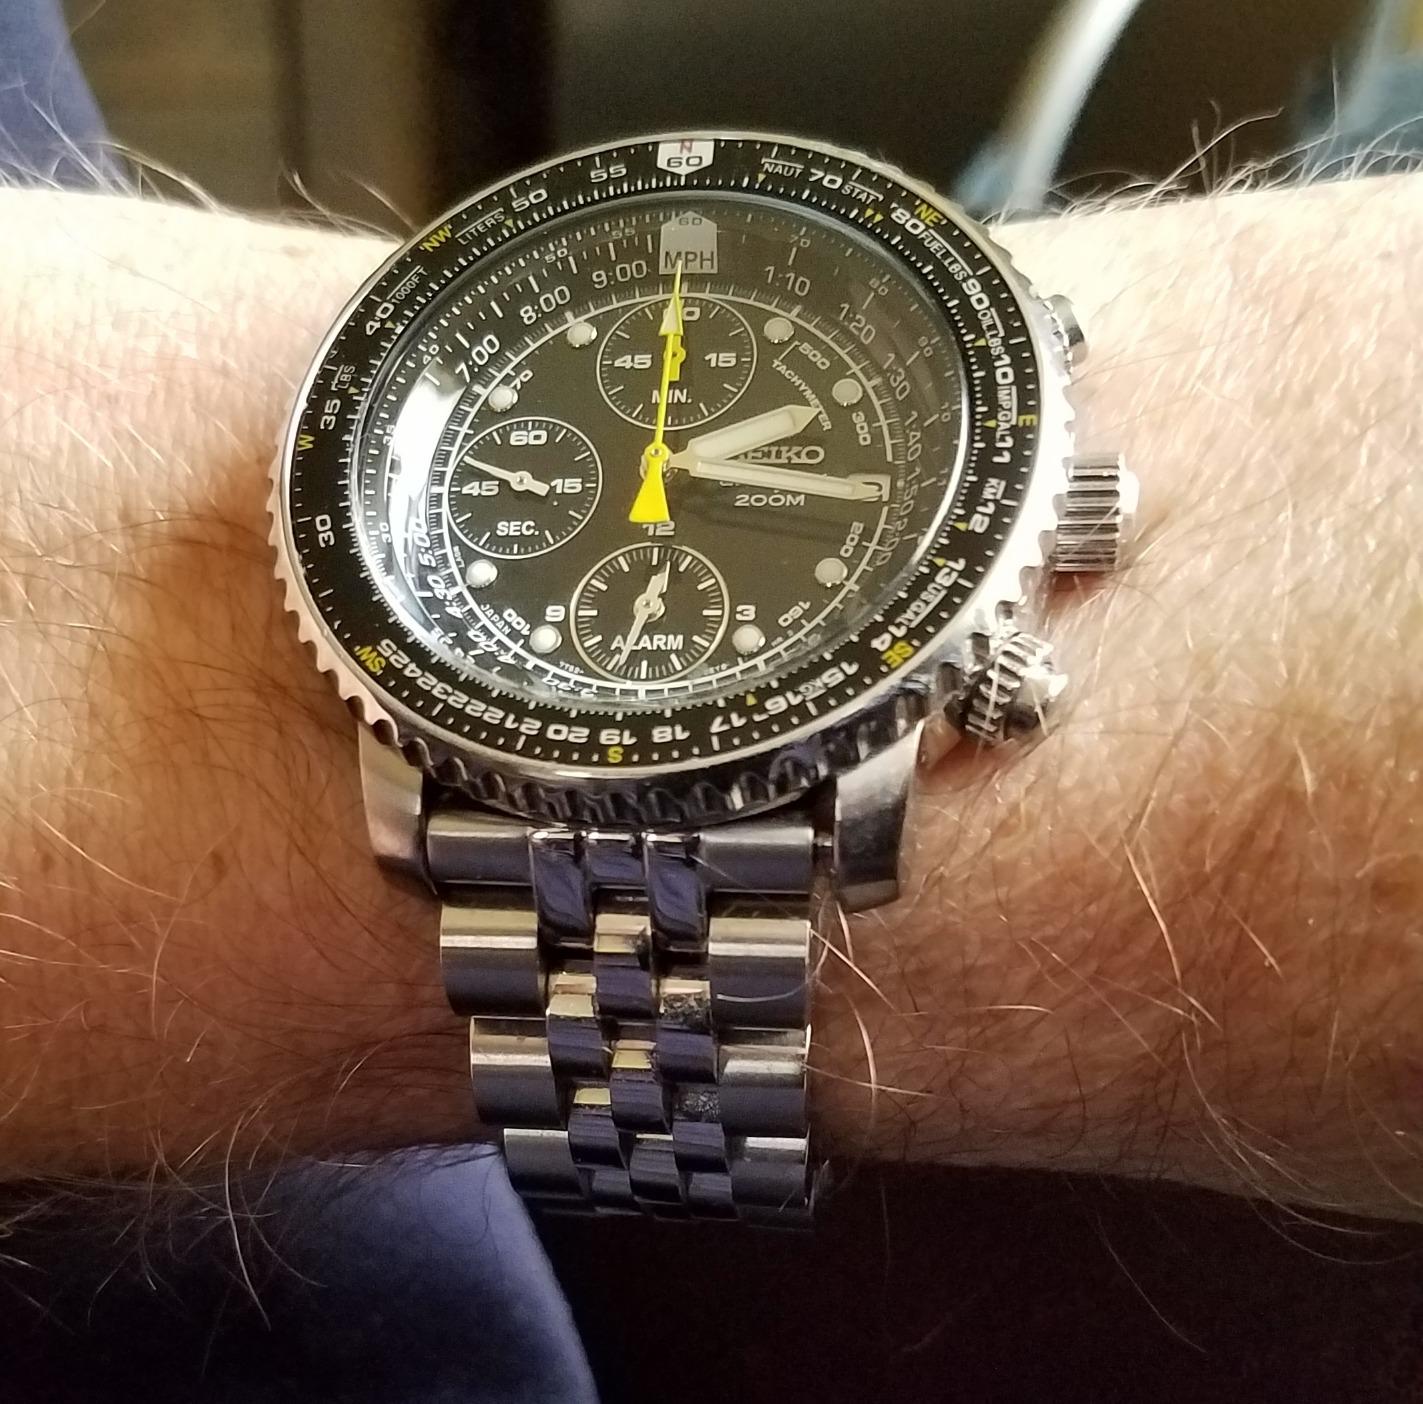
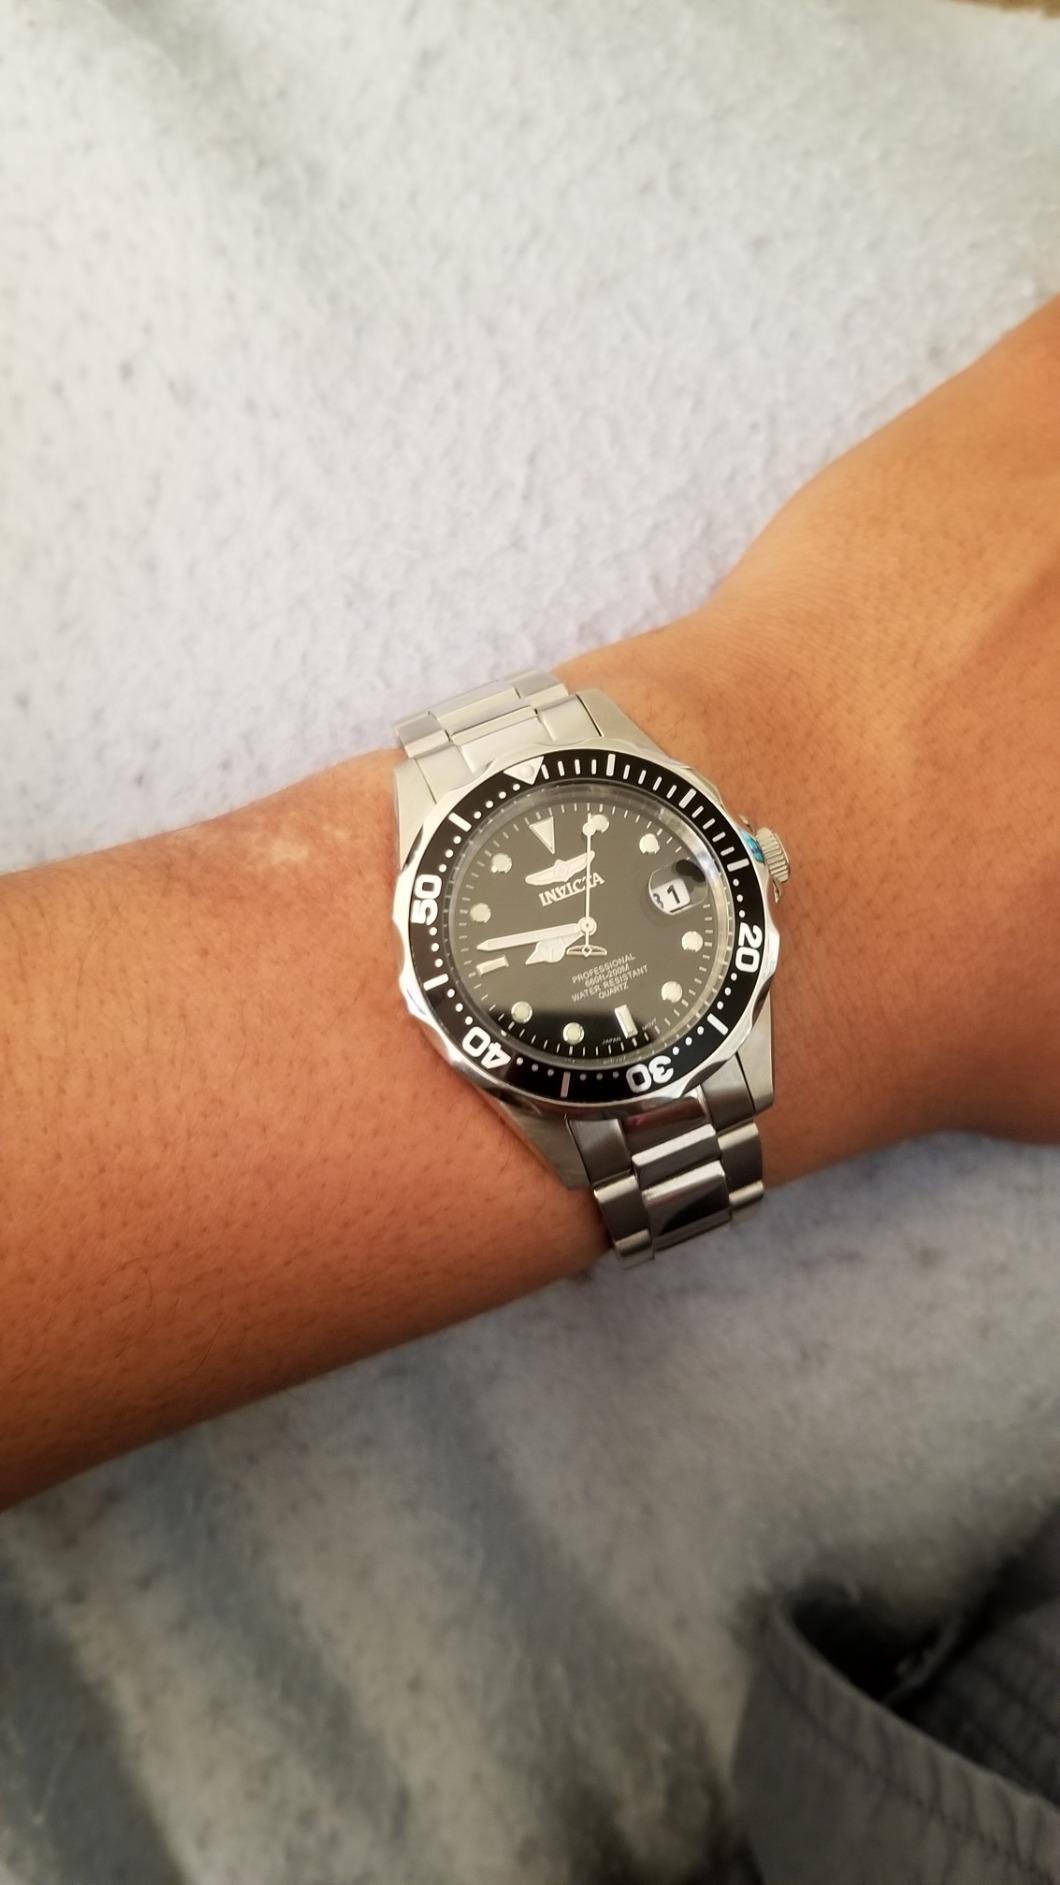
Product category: accessories_watch
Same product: no